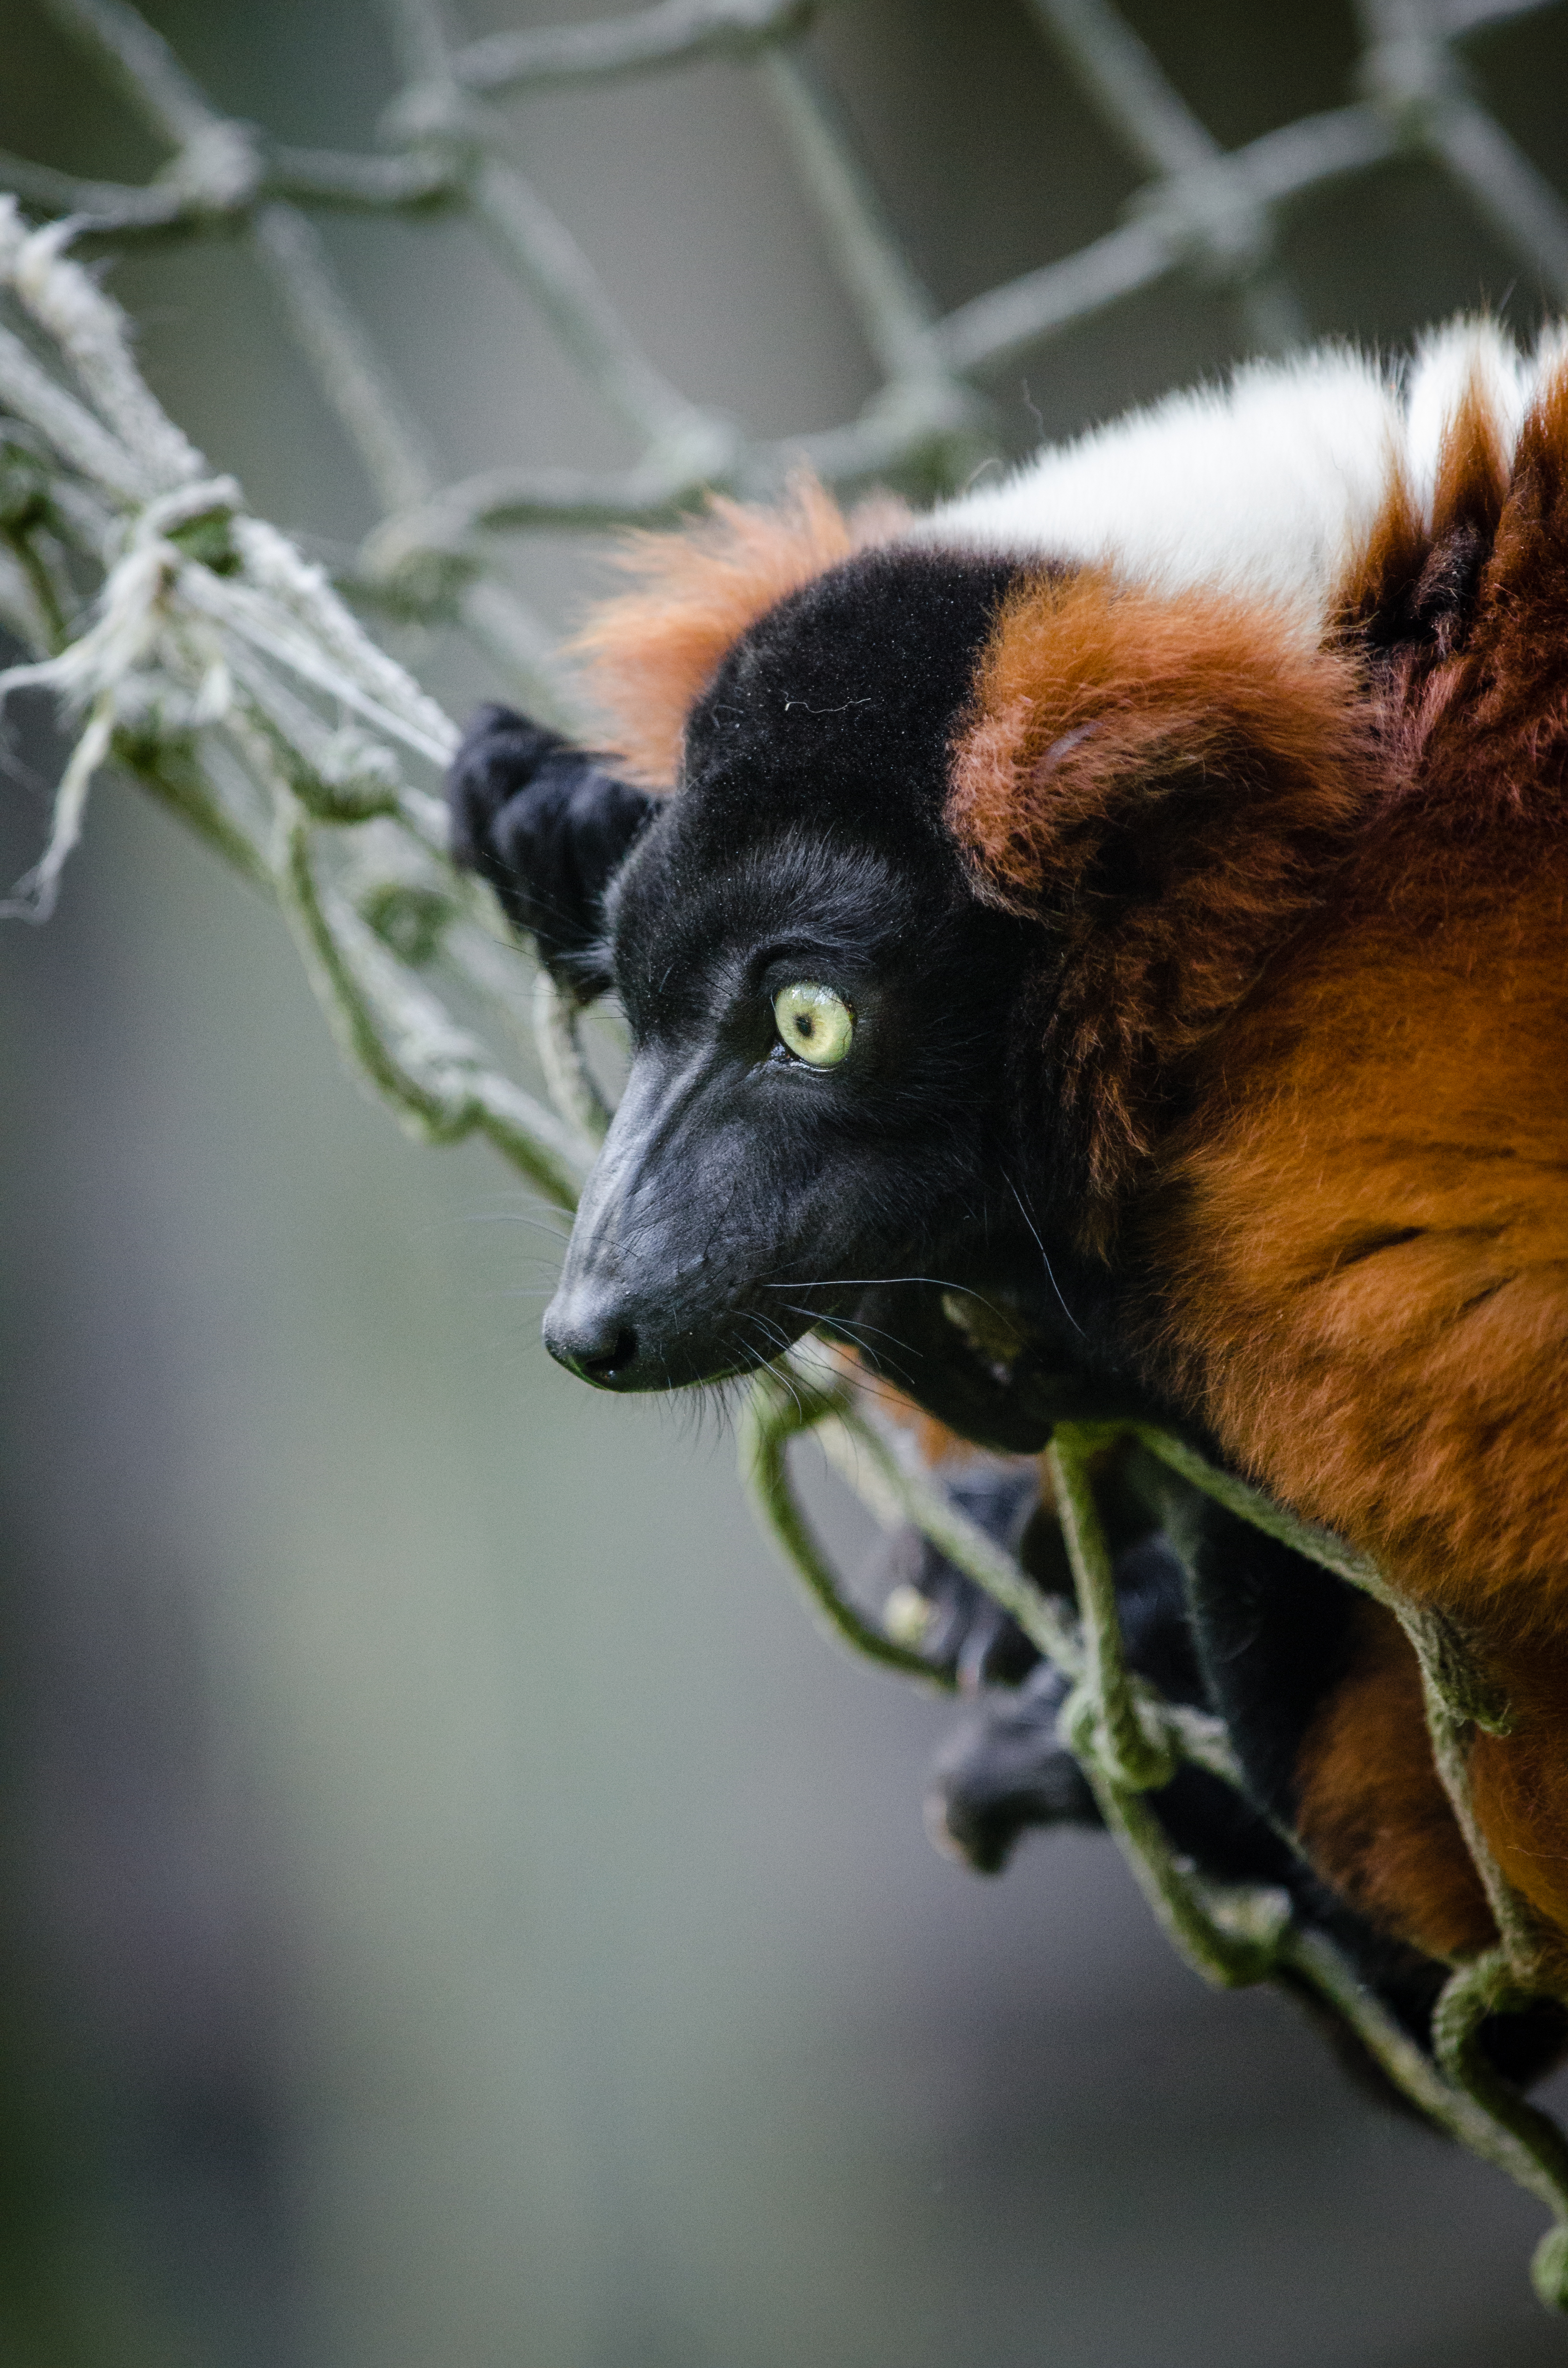
bokeh, feet, cute, wildlife, zoo, red, mammal, nikon, fauna, primate, close up, eyes, hands, madagascar, vertebrate, zoom, germany, deutschland, augen, adorable, lemur, d7000, roter, niedlich, tierpark, madagaskar, ruffed, vari, lemuren, gelsenkirchen, erlebniswelt, fuse, macro photography, h nde